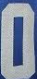
Number: 0